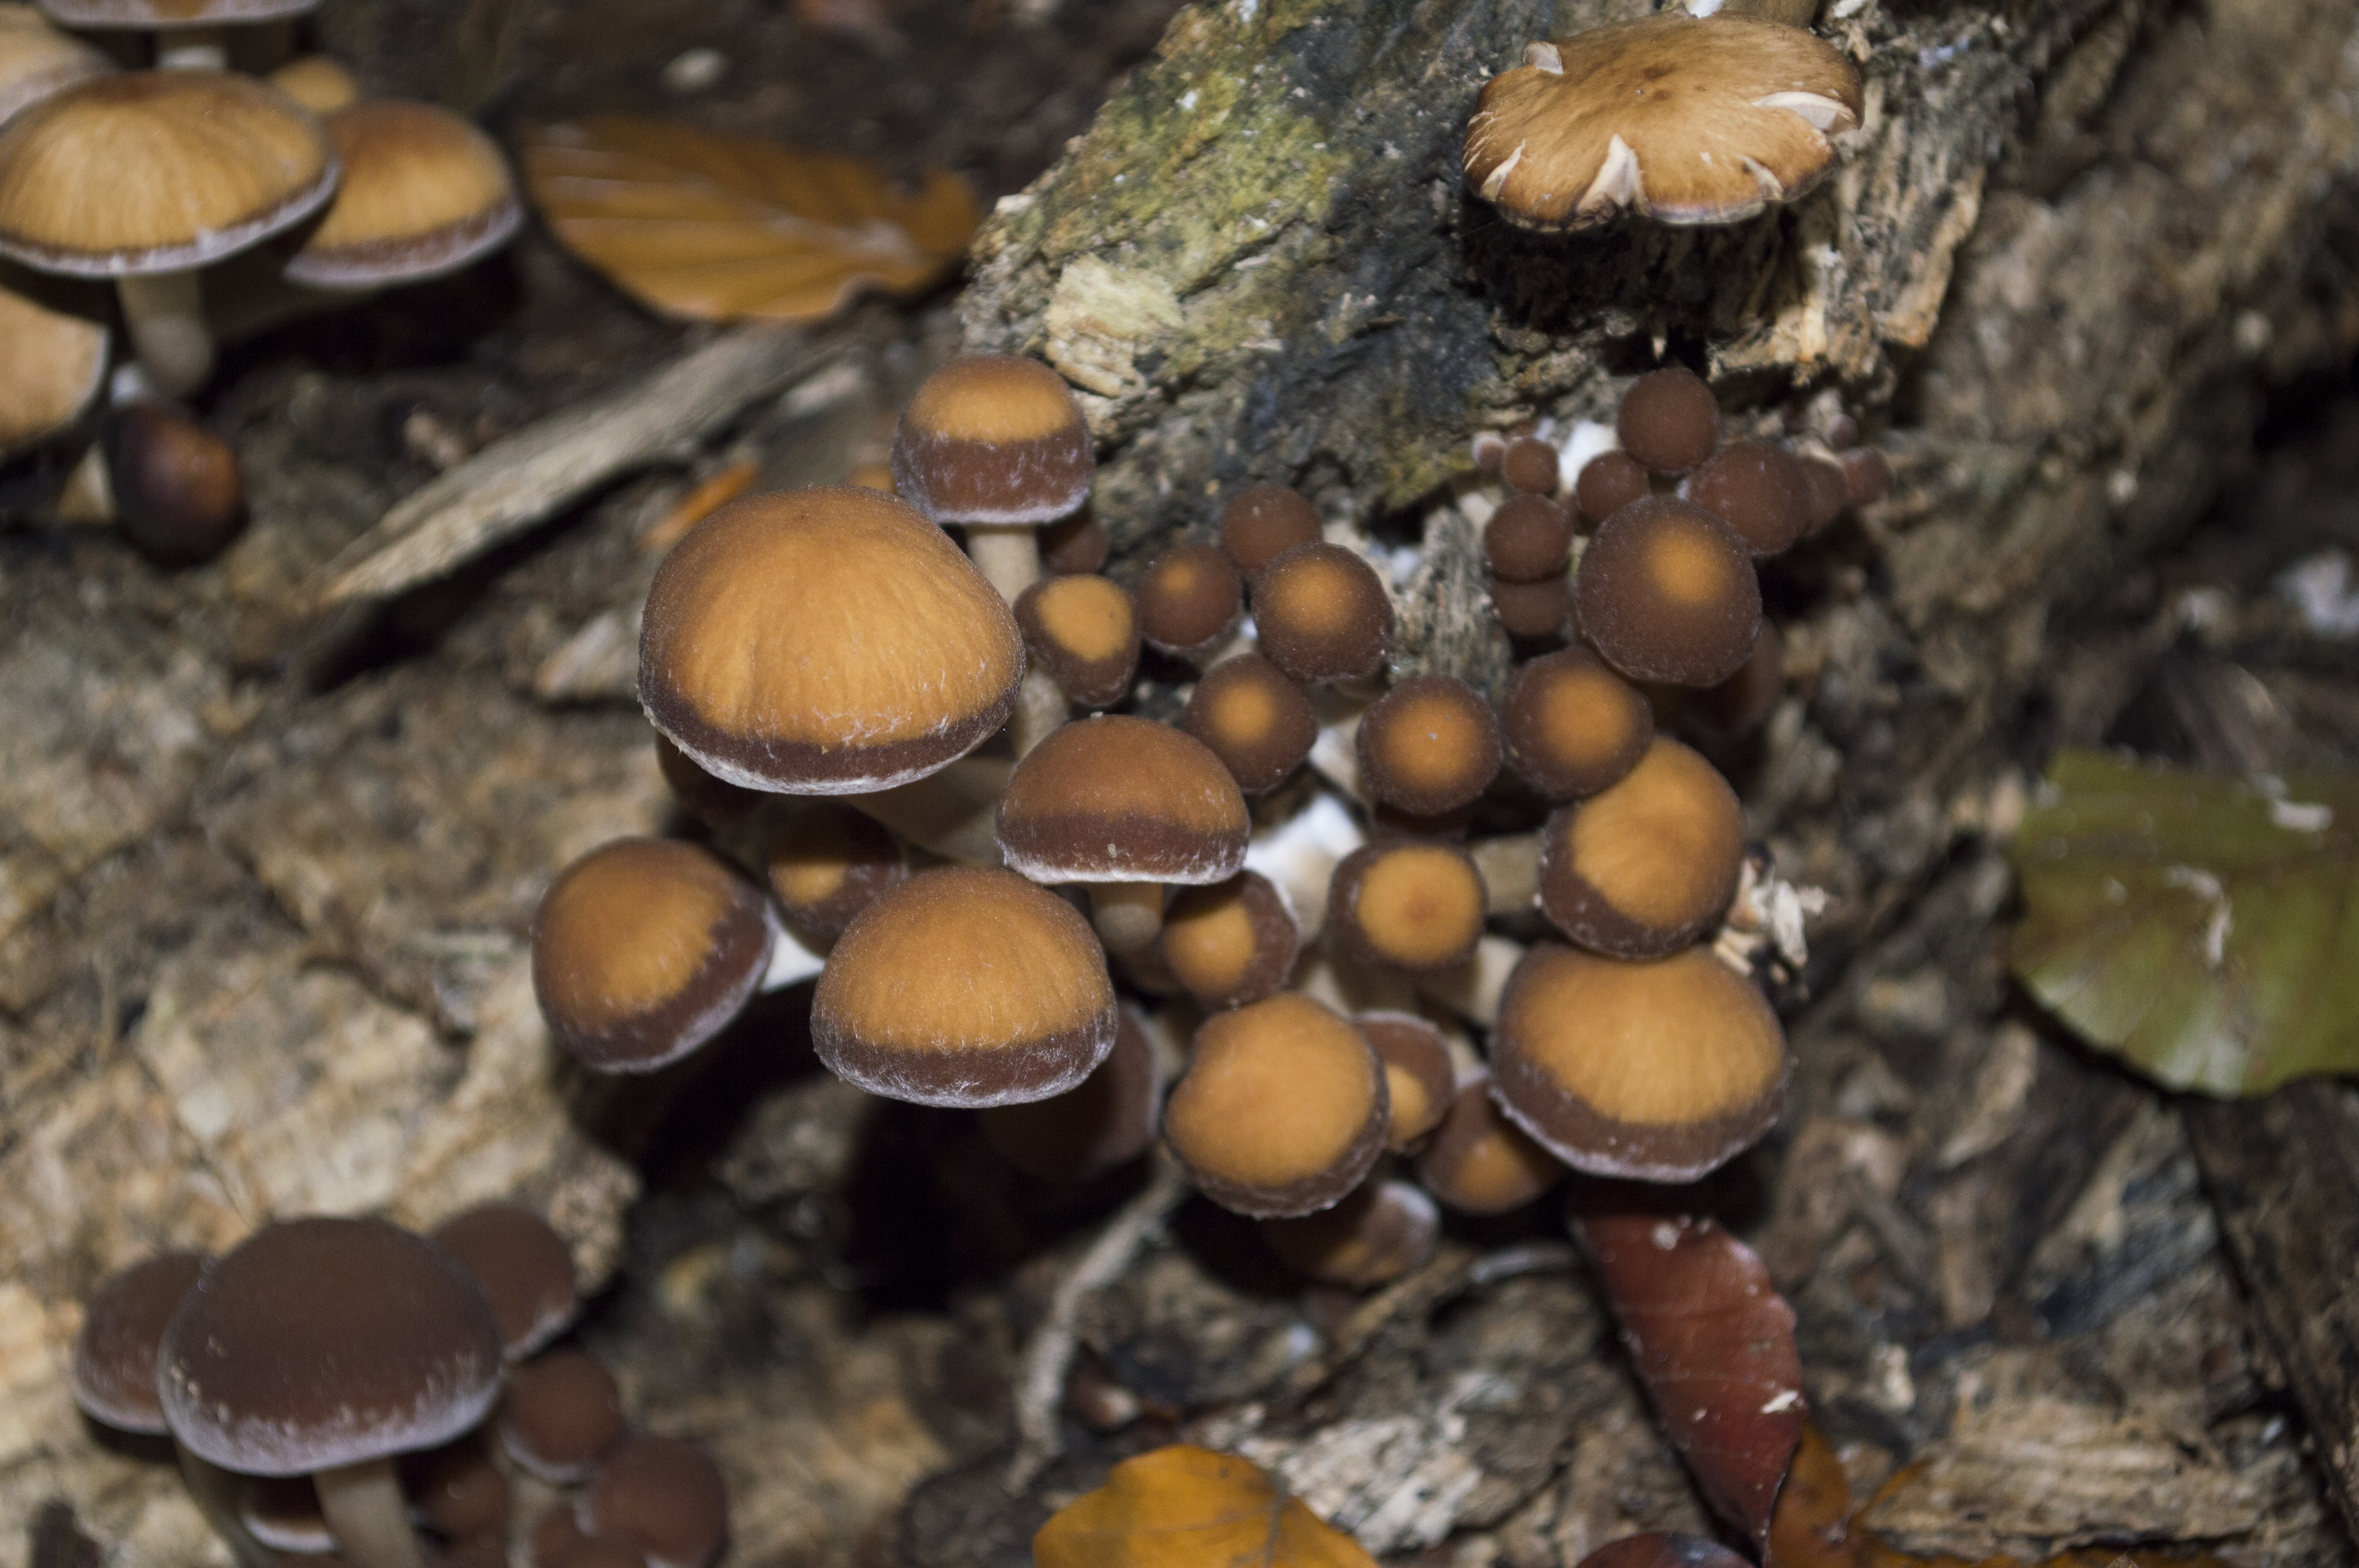
outdoor, plant, photography, texture, photo, autumn, mushroom, nikon, funghi, fauna, plants, fungus, holland, nederland, netherlands, dutch, outdoorphotography, picture, photograph, fotos, foto, fotografie, depthoffield, herfst, bolete, auriculariales, bos, paulvandevelde, pdvandevelde, padagudaloma, natuurfotografie, naturephotographer, dordrecht, nederlandinfotos, pvdvfotografie, pdvandeveldedordrecht, nederlandsefotografie, dutchphotogaraphy, totallydutch, fotografienederland, hollandsefotografie, fotografieholland, paddenstoel, breda, liesbos, paddestoel, zwam, paddos, pilz, erdschwamm, deboswachterij, erdswam, agaricus, macro photography, oyster mushroom, edible mushroom, shiitake, medicinal mushroom, agaricomycetes, agaricaceae, champignon mushroom, penny bun, auriculariaceae